Natural wine

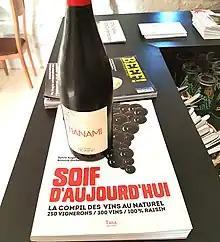
Bottle of natural wine

Natural wine refers to a generalized movement among winemakers for production of wine using simple or traditional methods. Although there is no uniform definition of natural wine, it is usually produced without the use of pesticides or herbicides, with few or no additives, and limited filtration and fining. Typically, natural wine is produced on a small scale using traditional rather than industrial techniques and fermented with native yeast. In its purest form, natural wine is simply unadulterated fermented grape juice with no additives in the winemaking process. Other terms for the product include minimal-intervention, low-intervention wine, raw wine, and naked wine.